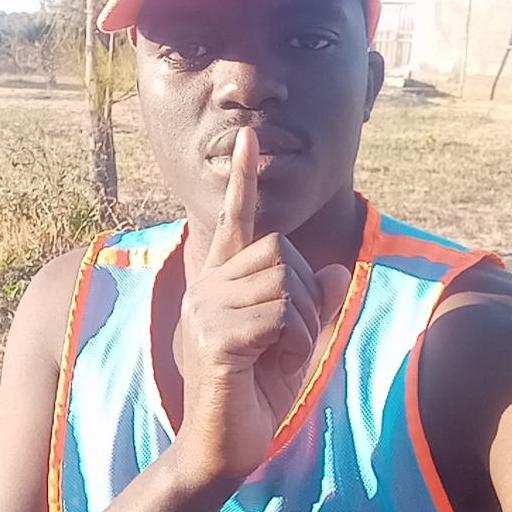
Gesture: mute